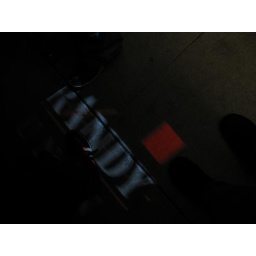
lighted sign on sidewalk in line waiting to see milk